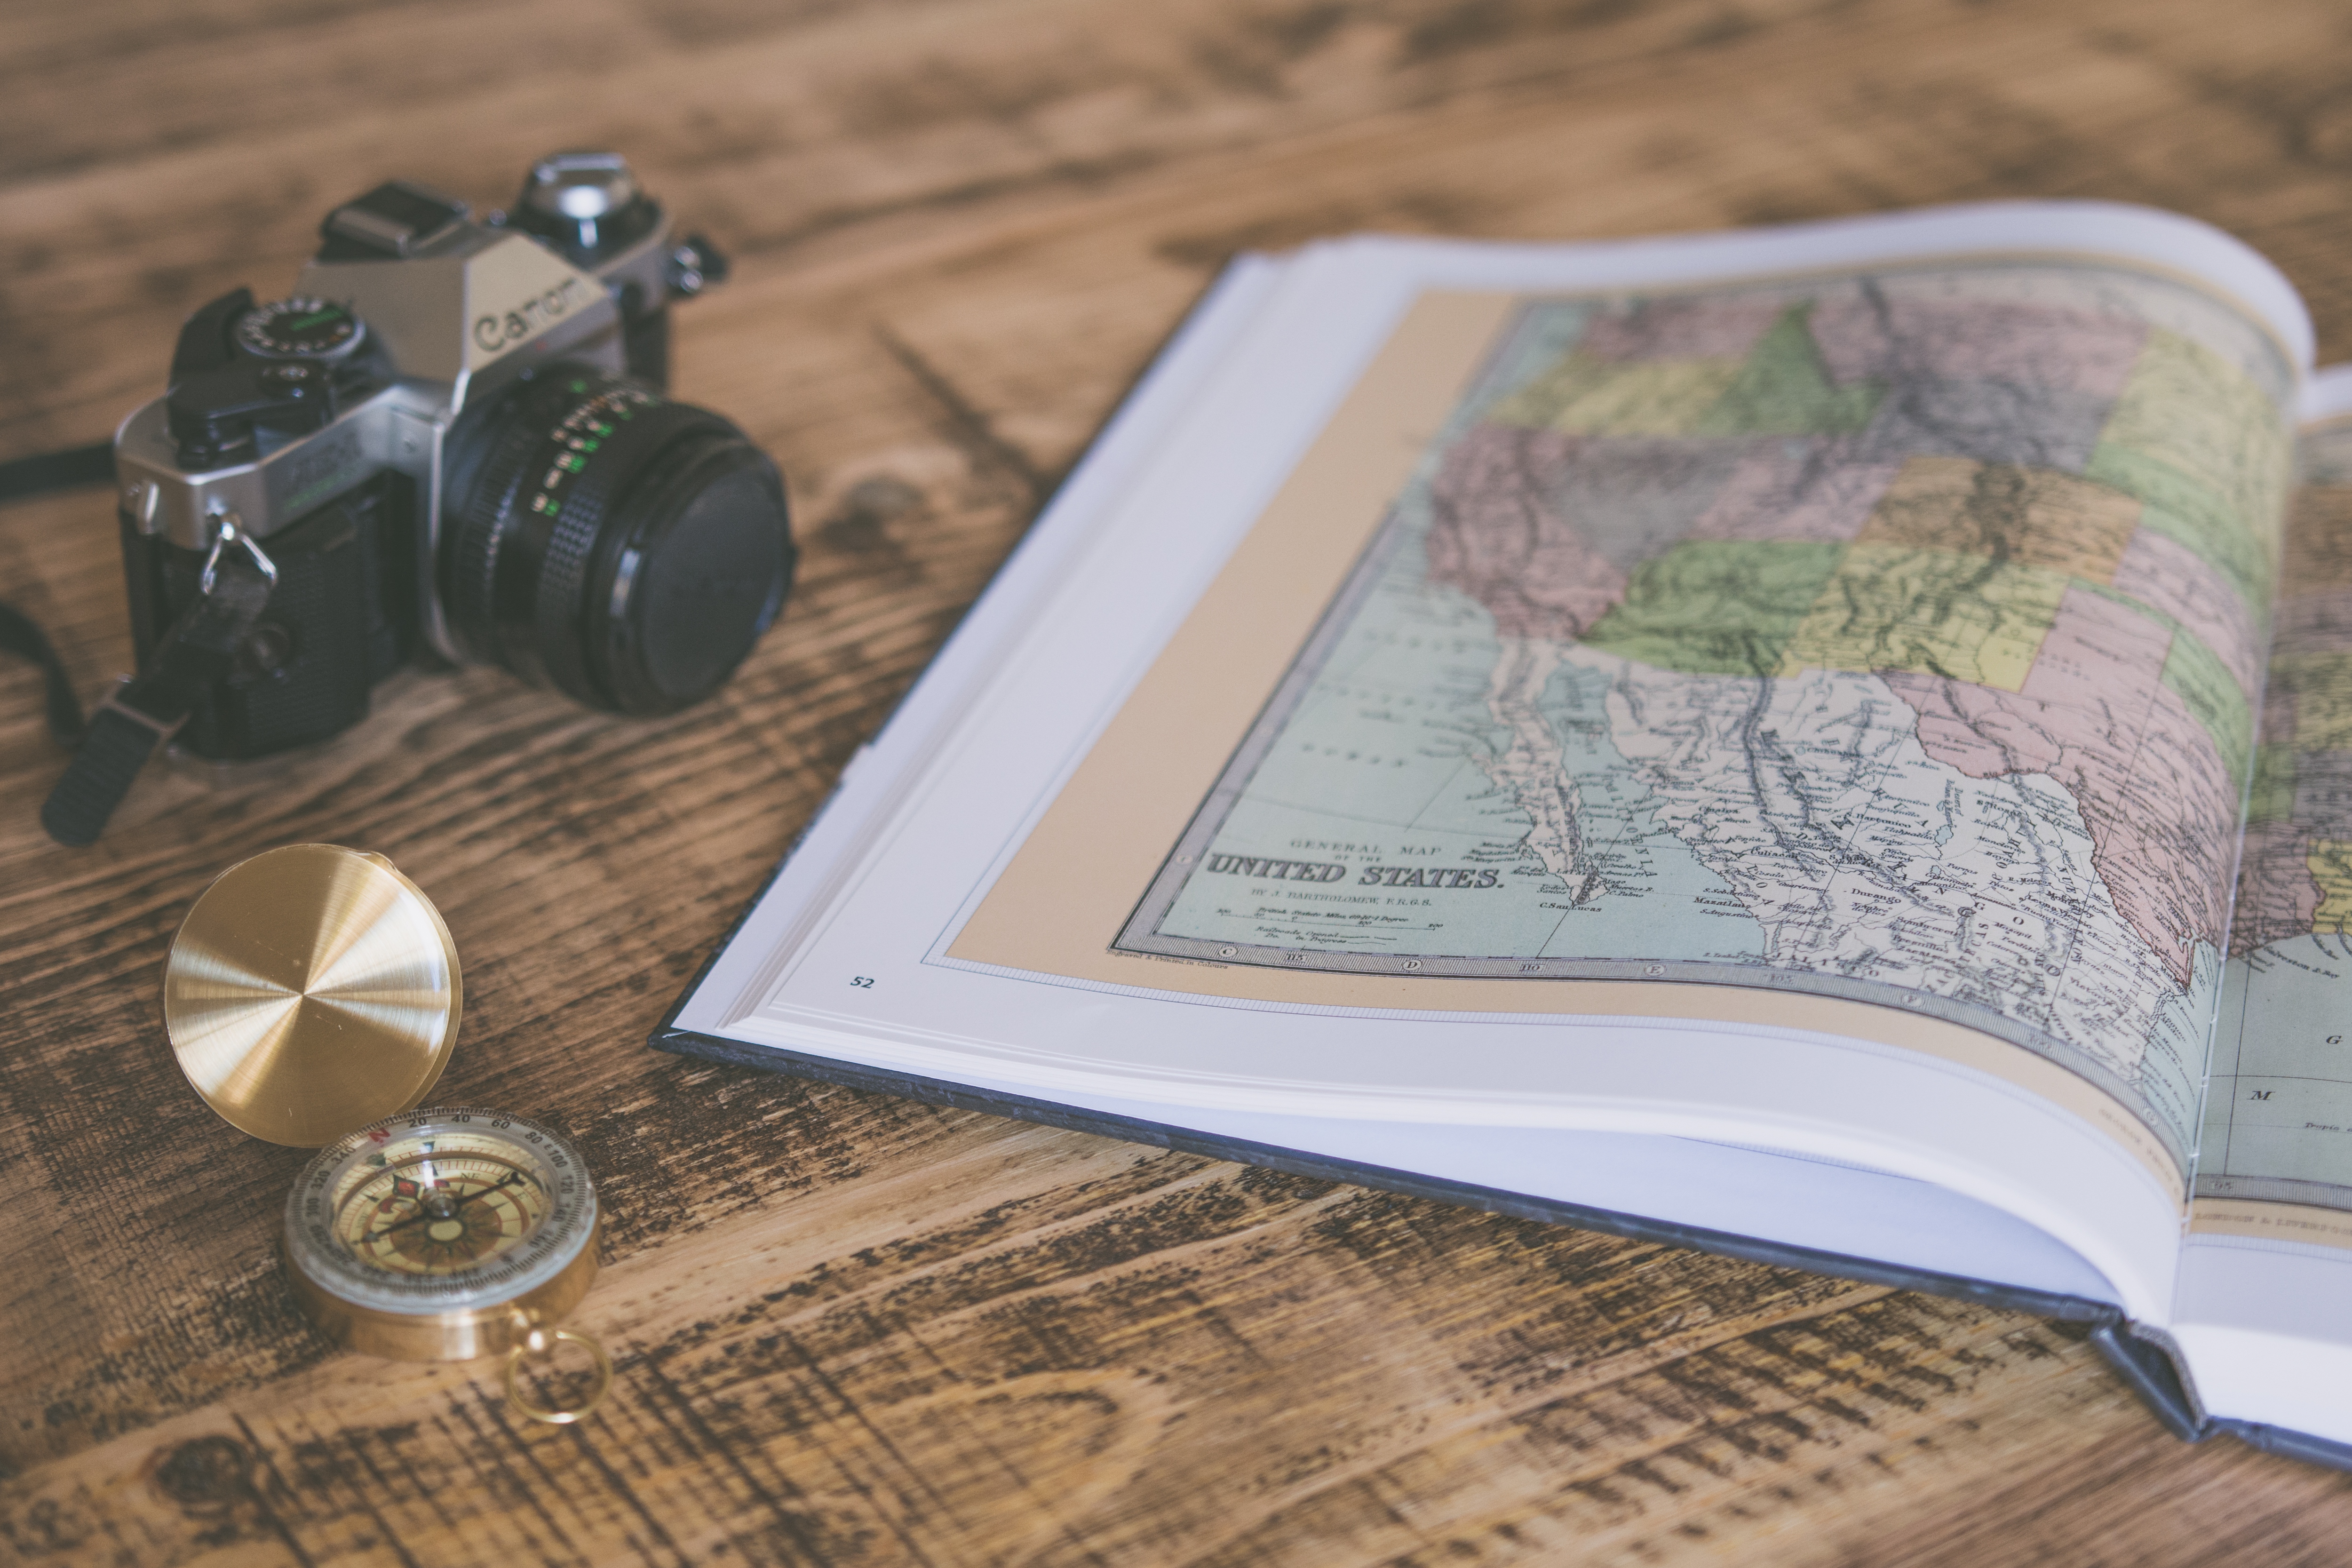
tree, map, photography, wood, table, paper